The Gay Gordons (musical)

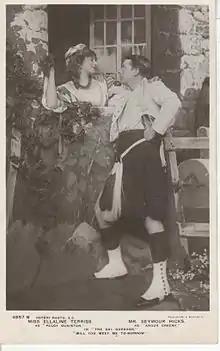
Hicks and Terriss in the musical

The Gay Gordons is a 1907 Edwardian musical comedy with a book by Seymour Hicks, music by Guy Jones and lyrics by Arthur Wimperis, C. H. Bovill, Henry Hamilton and P. G. Wodehouse, who wrote the lyrics to "Now That My Ship's Come Home" and "You, You, You". The title refers to both the Clan Gordon and the famed Scottish regiment the Gordon Highlanders as the plot involves the heir to the clan and a soldier from the regiment.